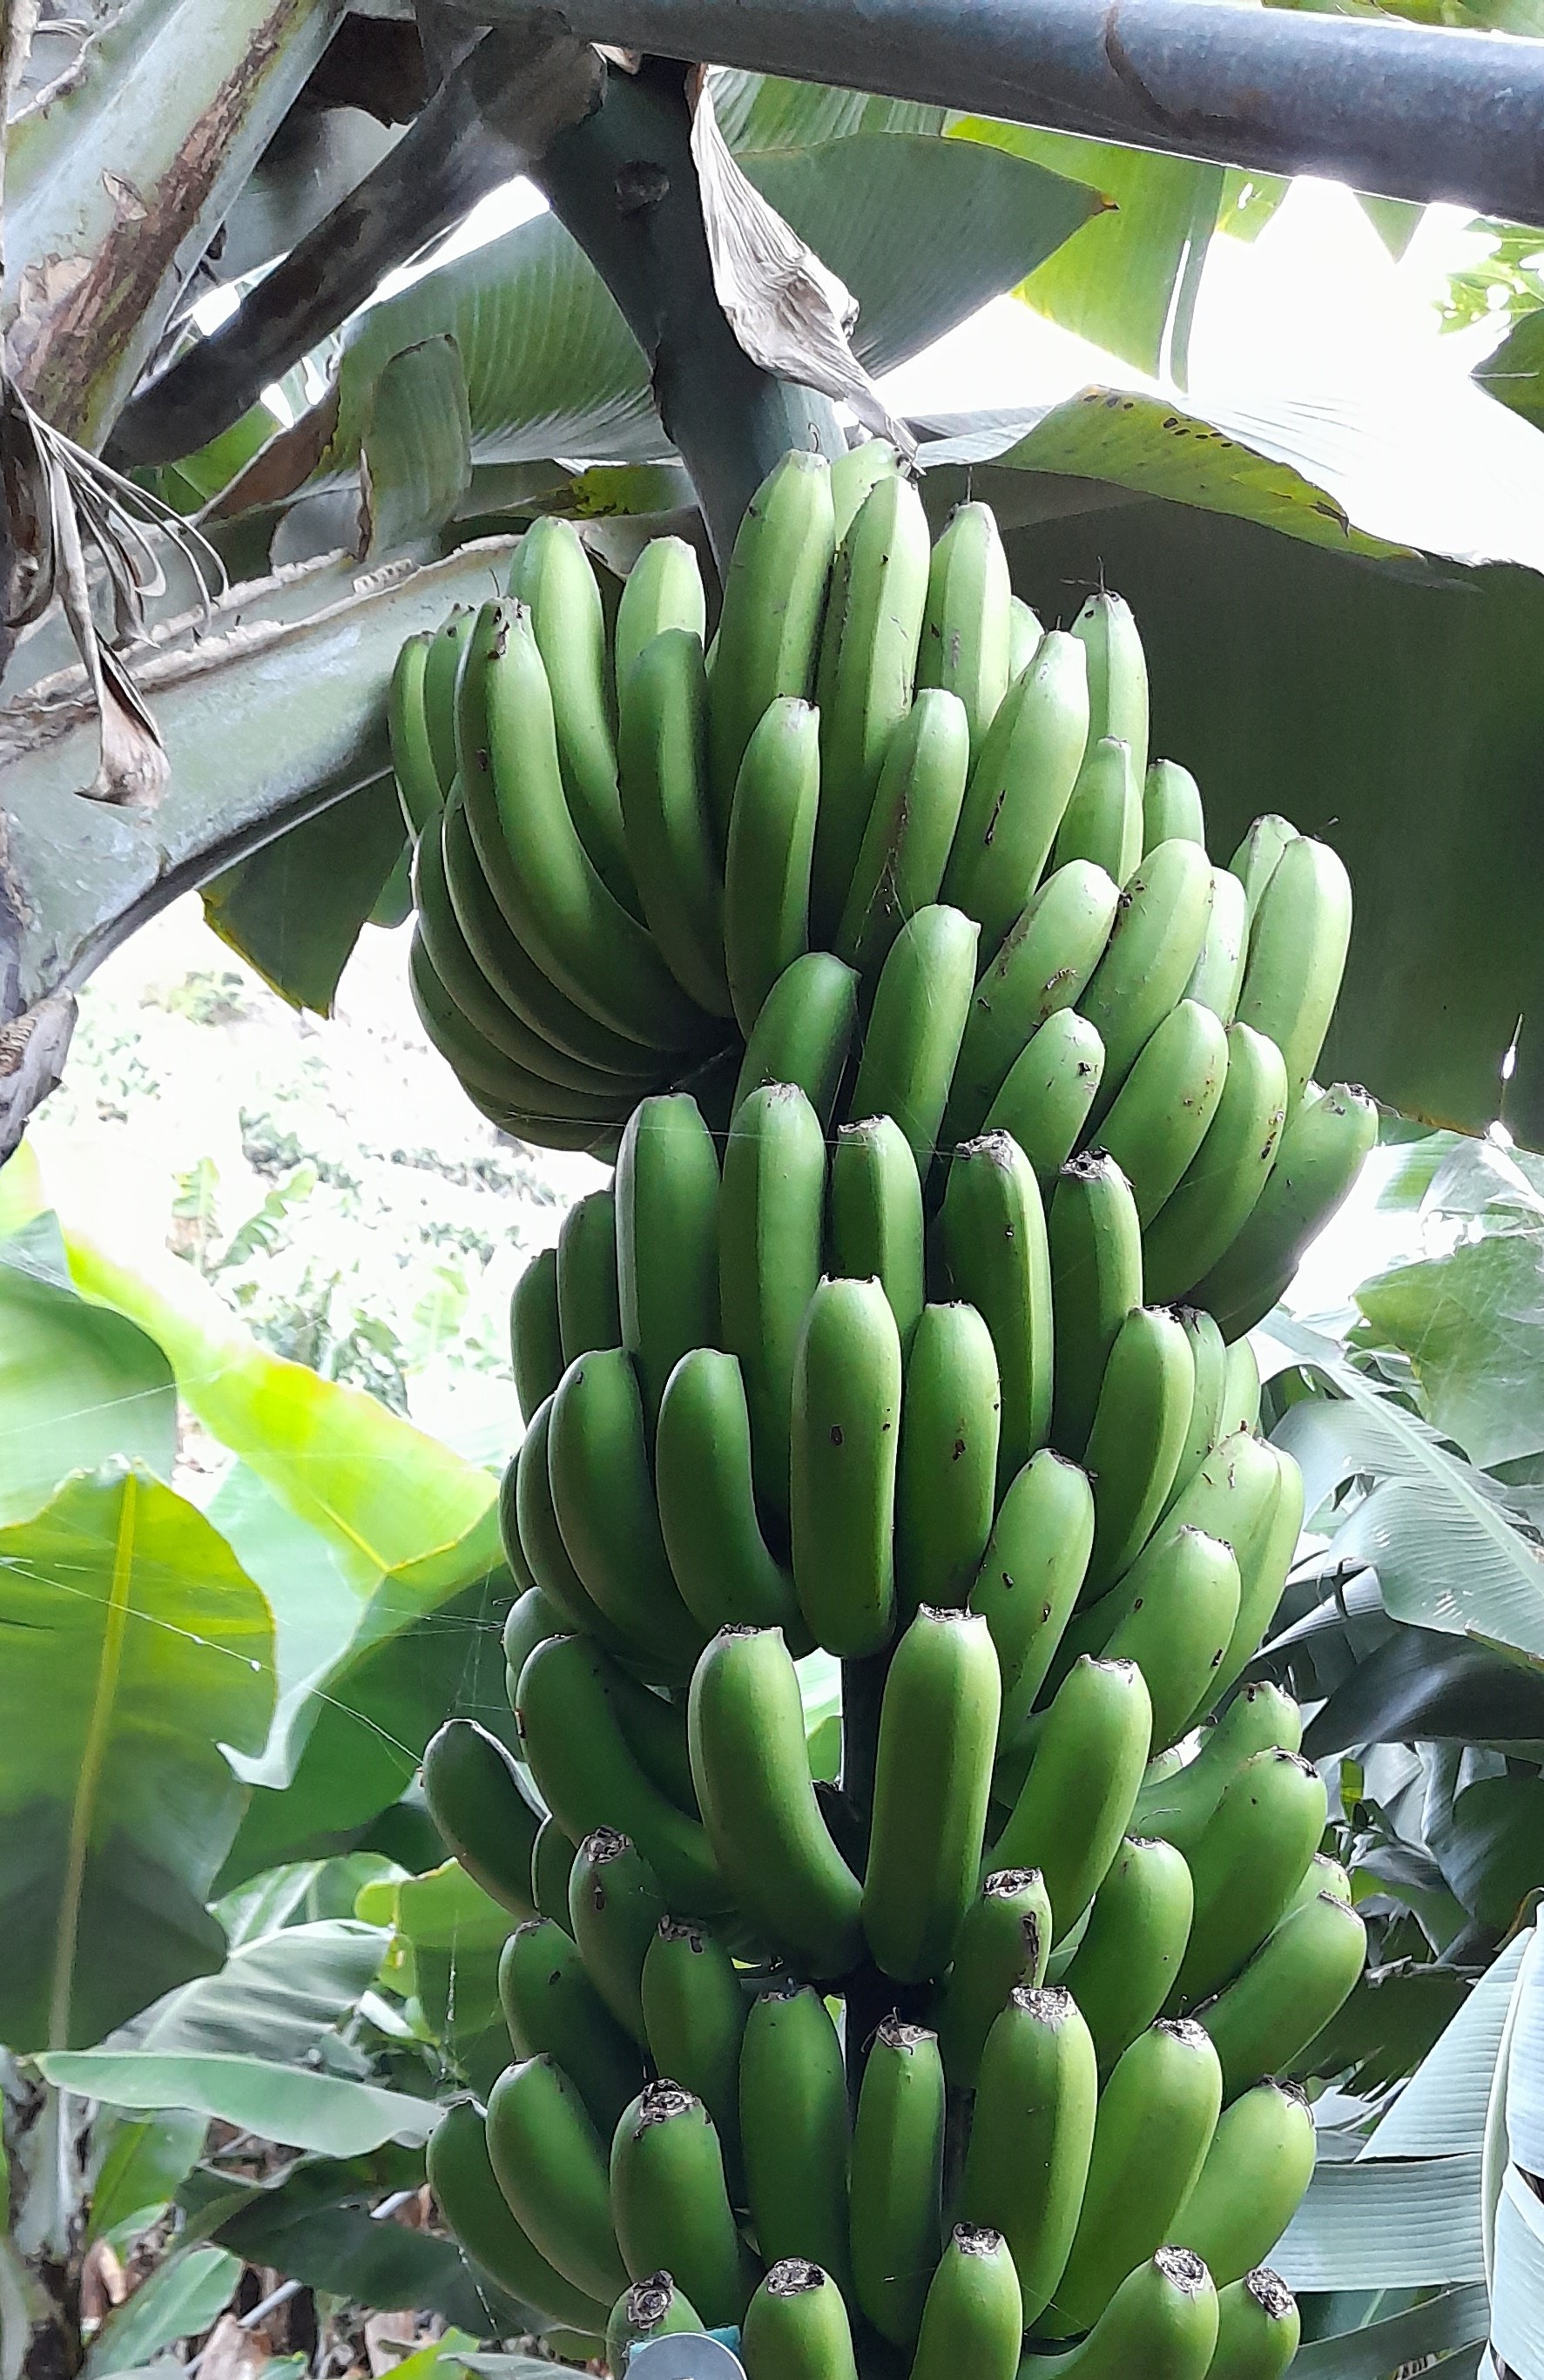
Label: Keep